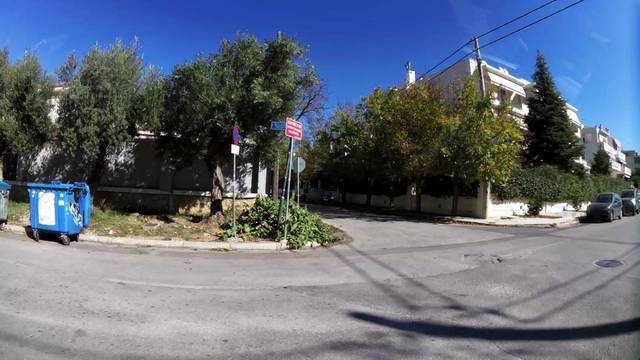
Region: Greece
Coordinates: 38.089, 23.793